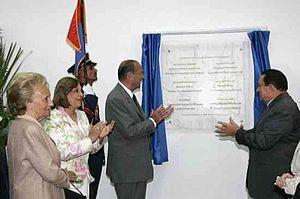
L’université française d’Égypte est une université privée égyptienne, établie en 2002 en coopération avec l'Université Sorbonne-Nouvelle, l'université de Nantes, l'université de Haute-Alsace et l'université de Corse. Elle est située dans le quartier El-Chorouk dans les faubourgs du Caire.